Norodom Sihamoni

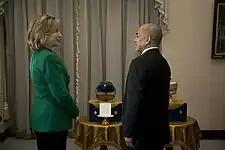

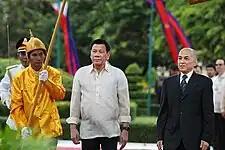

On 12 December 2008, it was reported that Sihamoni had selected twenty-six members of the Cambodian royal family to his advisory court, among them his half-brother and former Prime Minister Prince Norodom Ranariddh as chief advisor and president of the council. Other choices included Prince Sisowath Sirirath, Princess Norodom Marie (estranged wife of Prince Ranariddh) and Prince Sisowath Thomico. The King's half-sister and Cambodia's former Ambassador to Malaysia, Princess Norodom Arunrasmy and uncle, Prince Norodom Sirivudh serve as members on the council as well.